Zener cards

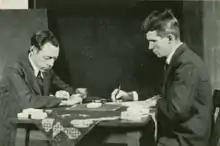
Hubert Pearce with Joseph Banks Rhine.

The Zener cards are a deck of 25 cards, five of each symbol. The five symbols are a hollow circle, a plus sign, three vertical wavy lines, a hollow square, and a hollow five-pointed star.